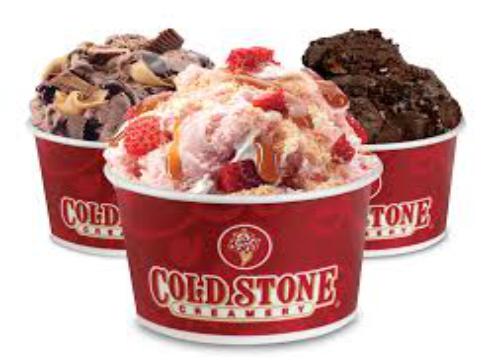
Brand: Cold Stone Creamery
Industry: Food